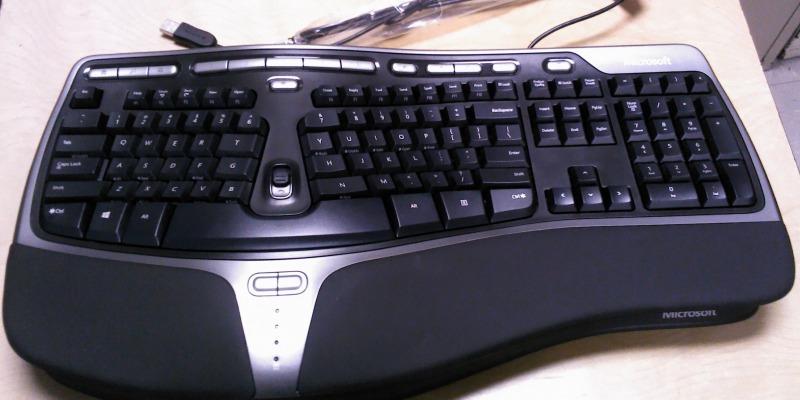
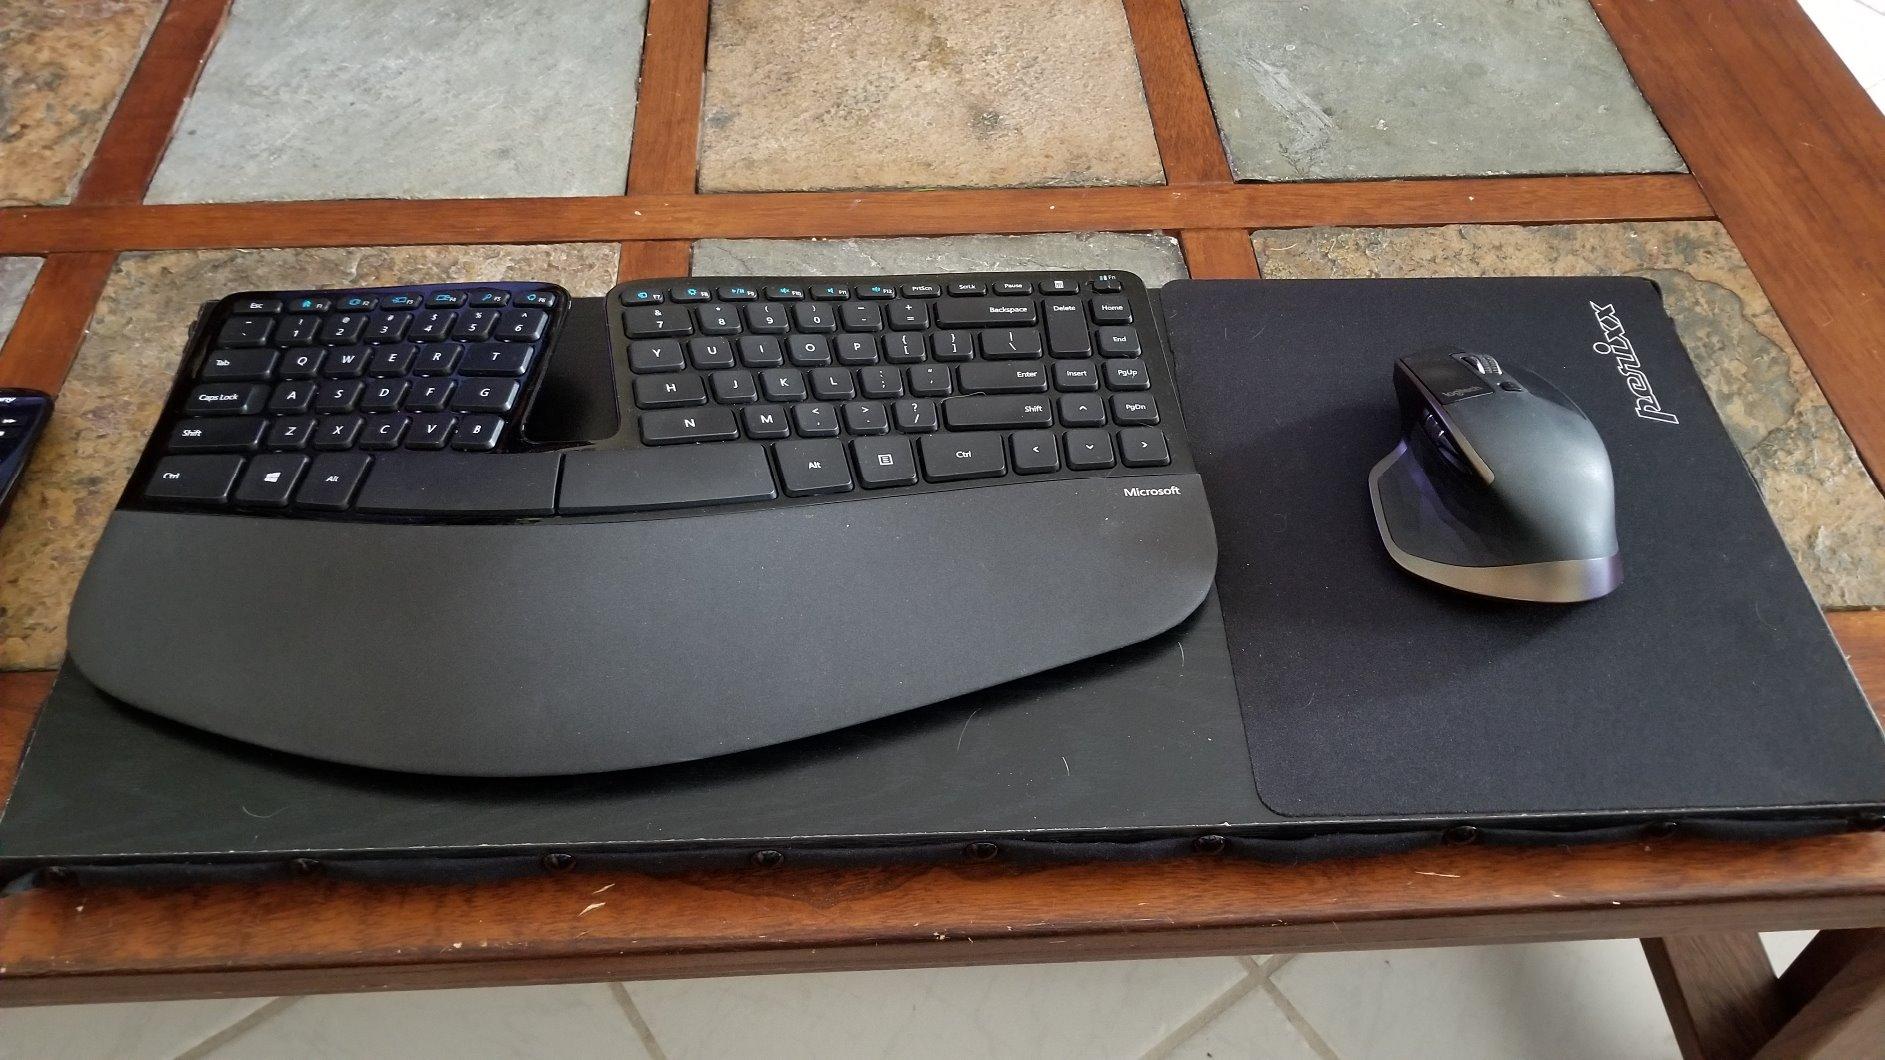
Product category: keyboard
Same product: no